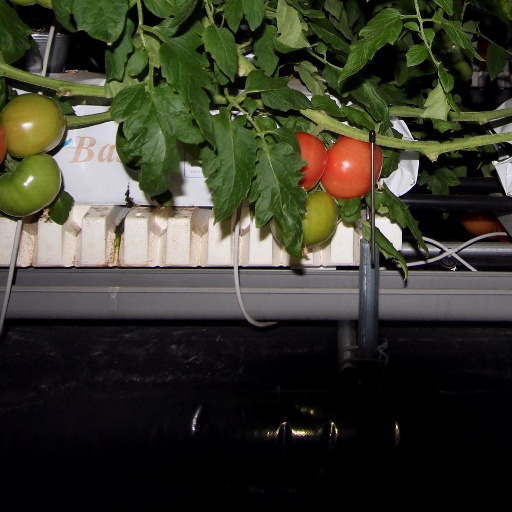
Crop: tomato